Athena Aktipis

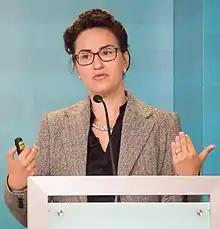
Aktipis in 2017

Christina Athena Aktipis is an associate professor in the department of psychology at Arizona State University. She is the director of the Interdisciplinary Cooperation Initiative and the co-director of the Human Generosity Project. She is also the director of the Cooperation and Conflict lab at Arizona State, vice president of the International Society for Evolution, Ecology and Cancer (ISEEC), and former director of human and social evolution and co-founder of the Center for Evolution and Cancer at UCSF. She is a cooperation theorist, an evolutionary biologist, an evolutionary psychologist, and a cancer biologist who works at the intersection of those fields. Aktipis is the author of the books "The Cheating Cell: How Evolution Helps Us Understand and Treat Cancer" (2020) and "A Field Guide to the Apocalypse: A Mostly Serious Guide to Surviving Our Wild Times" (2024). She hosts "Zombified", a podcast that discusses the science of zombification in daily life. The podcast is an extension of the Zombie Apocalypse Medicine Meeting (ZAMM), a biannual conference chaired by Aktipis. ZAMM is an interdisciplinary conference where art, science, and medicine come together with the aim of solving complex issues.